Childline

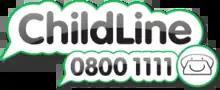
ChildLine logo used from 2007 to 2018

In 1986 Esther Rantzen, presenter of consumer television show "That's Life!", suggested to the BBC that they create "Childwatch", a programme about child abuse that was screened on 30 October 1986 on BBC1, the aim being to try to detect children at risk before their lives were in danger. Viewers were asked if they would take part in the survey in an edition of "That's Life!". A helpline was opened after the programme so that any child currently suffering abuse could call for help. Rantzen, together with her BBC producers Sarah Caplin and Ritchie Cogan, therefore suggested they should create a helpline specifically for children in danger or distress, to be open throughout the year, 24/7, and launch it on the programme. The project was made possible by a benefactor Ian Skipper who underwrote the charity for the first three years. In 1988, the charity appointed Valerie Howarth, a highly experienced and effective senior manager with a social services background, as CEO to lay the groundwork of the organisation and train its fleet of volunteers. Howarth remained in post for 12 years until her retirement and appointment to the House of Lords in 2001.